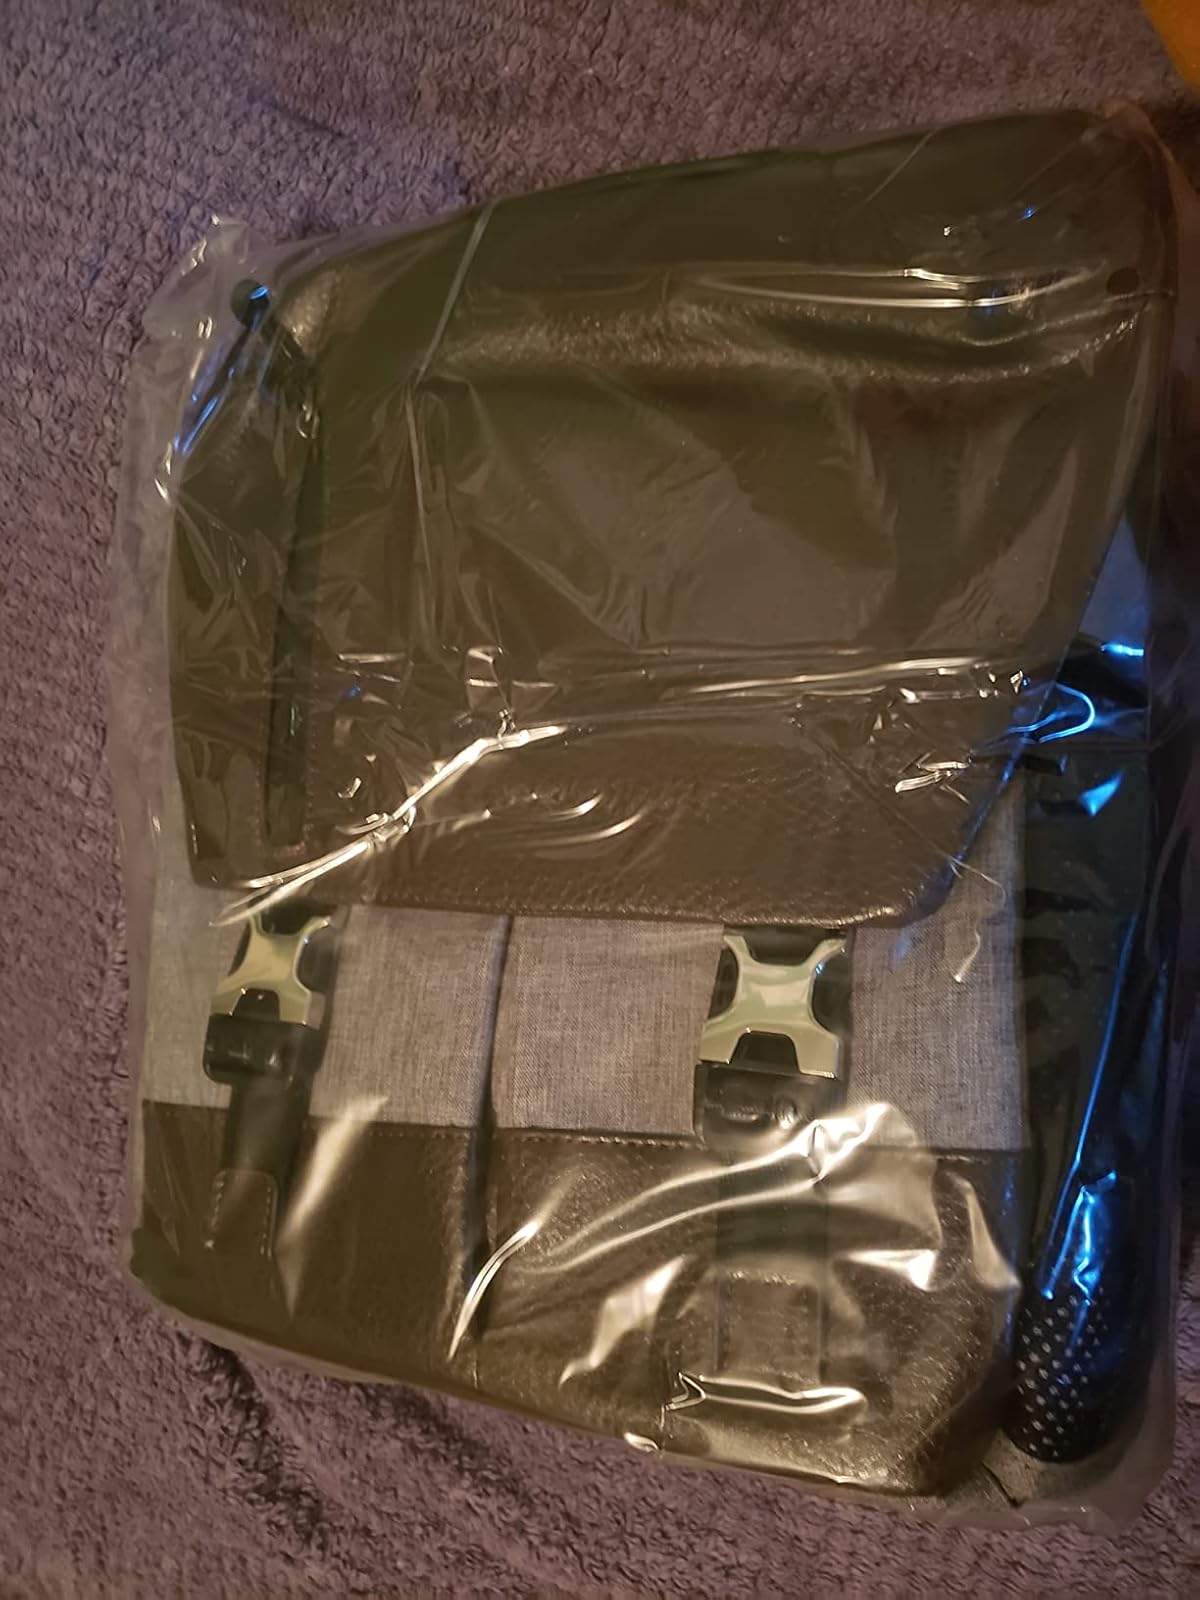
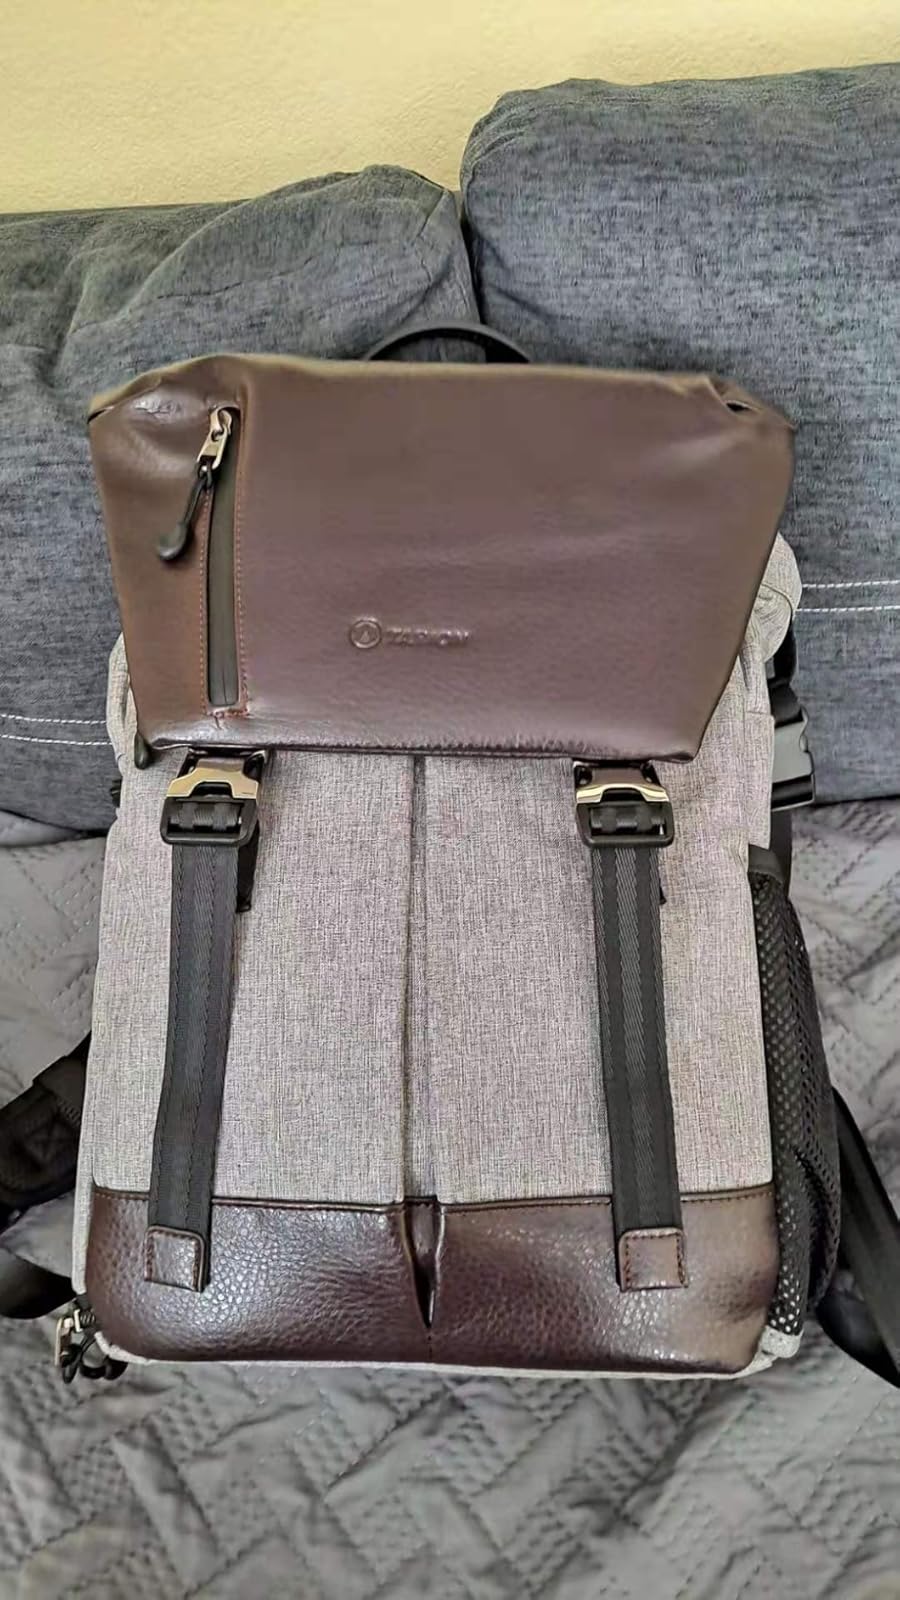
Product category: bag
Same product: yes